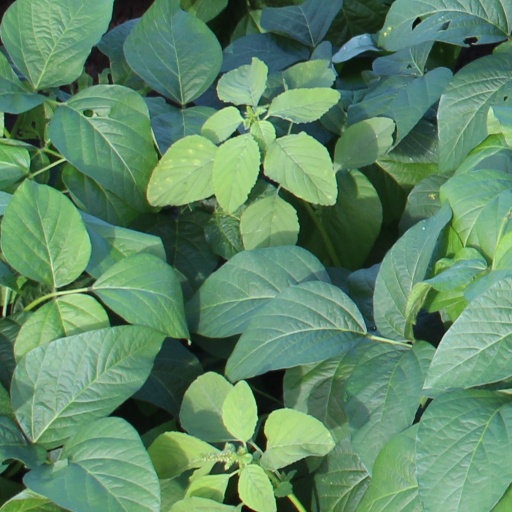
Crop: soybean